Underground city

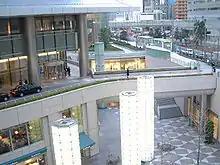
Shiodome City Center underground in Minato, Tokyo, Japan

An underground city is a series of linked subterranean spaces that may provide a defensive refuge; a place for living, working or shopping; a transit system; mausolea; wine or storage cellars; cisterns or drainage channels; or several of these. Underground cities may be currently active modern creations or they may be historic including ancient sites, some of which may be entirely or partially open to the public.